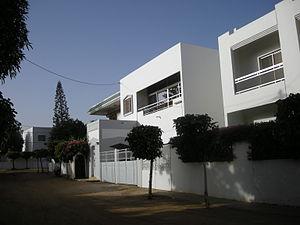
Mermoz-Sacré-Cœur est l'une des 19 communes d'arrondissement de Dakar. Située au centre-ouest de la capitale, en bordure de l'Océan Atlantique, elle fait partie de l'arrondissement des Almadies.